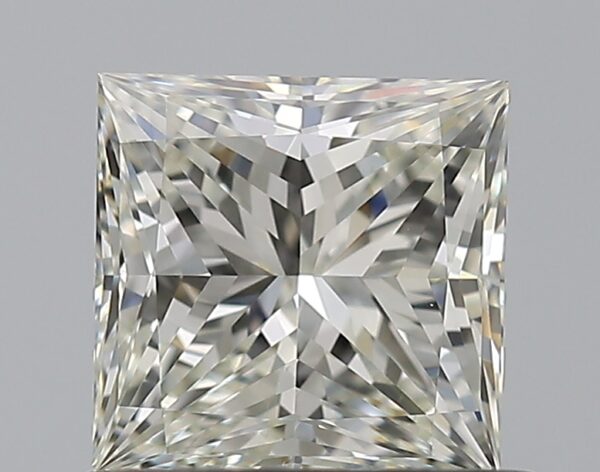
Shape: princess
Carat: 0.8
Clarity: VS1
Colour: J
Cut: EX
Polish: EX
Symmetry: VG
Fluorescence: N
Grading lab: GIA
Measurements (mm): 5.21 x 5.13 x 3.56